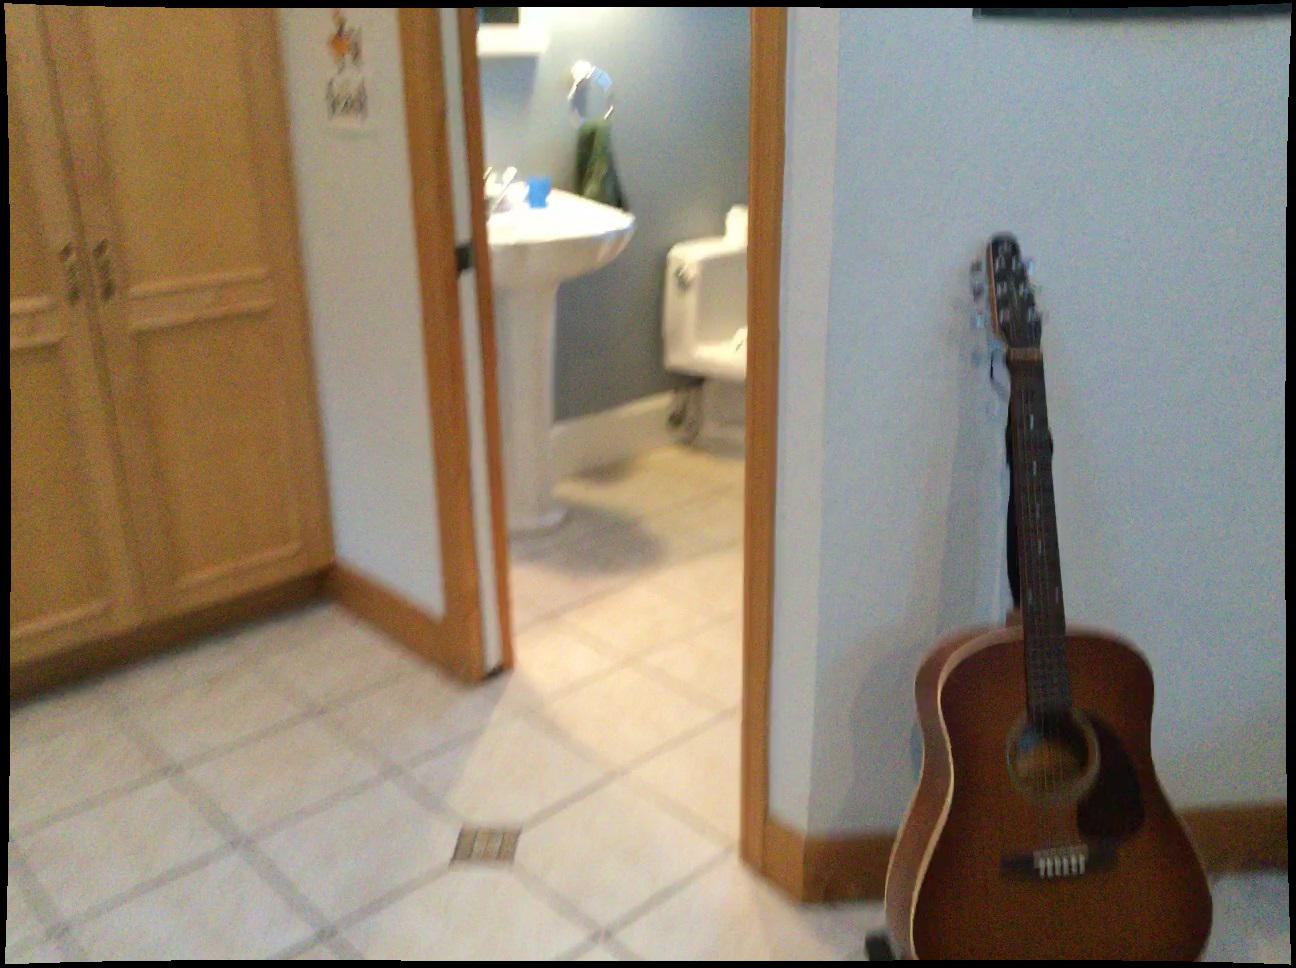
Question: Is the cabinet in front of the toilet from the second object's perspective? Final answer should be yes or no.
Answer: No